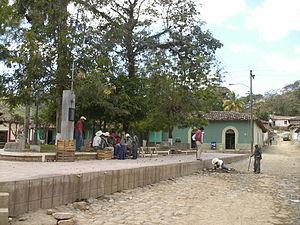
Candelaria est une municipalité du Honduras, située dans le département de Lempira. La municipalité est fondée en 1897. Elle comprend 5 villages et 48 hameaux.